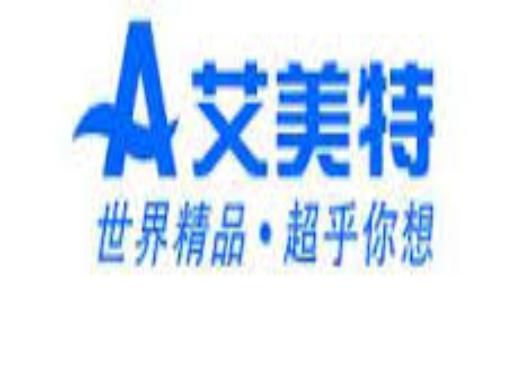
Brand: airmate
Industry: Electronic